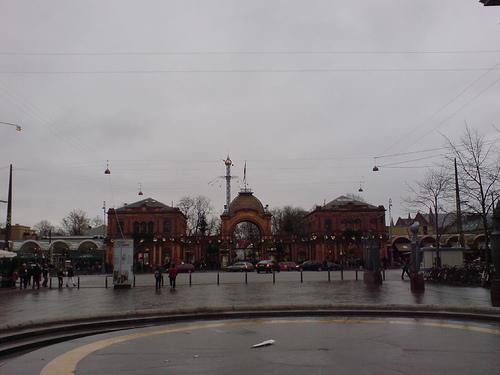
Weather: rain or strom